Arts University Plymouth

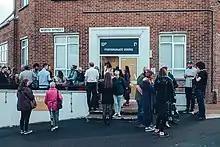
Arts University Plymouth Postgraduate Centre

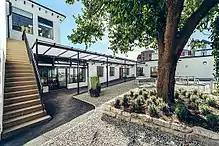
Palace Court, Plymouth College of Art's Pre-Degree campus

Arts University Plymouth is a public university located in Plymouth in South West England. The former Plymouth College of Art was officially granted university status in 2022. In April 2019 the specialist college was awarded taught degree awarding powers (TDAP) by the Quality Assurance Agency for Higher Education (QAA), granting the institution the authority to award and accredit its own BA (Hons) degrees and Masters awards.